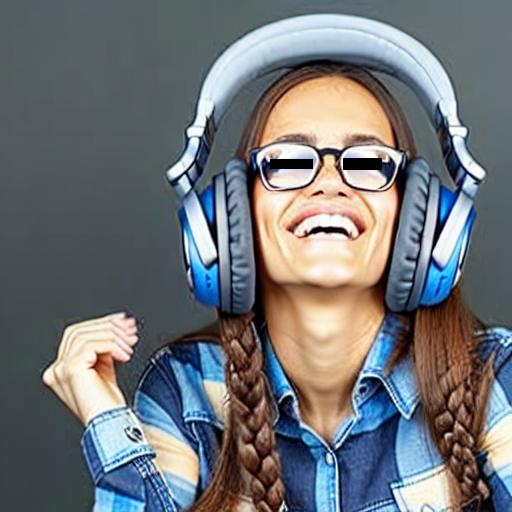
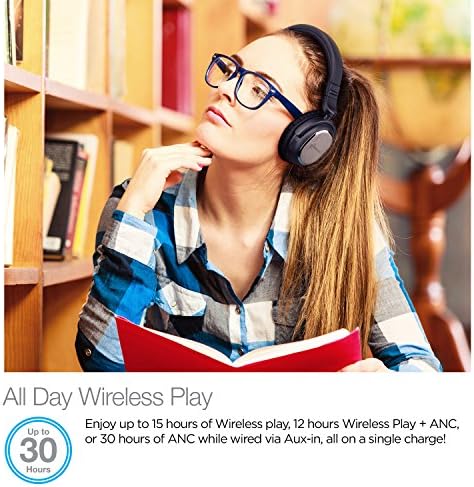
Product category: headphones
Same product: no